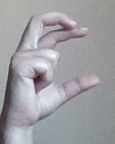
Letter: thal